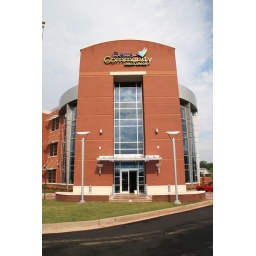
I designed that logo! :ONew milestone: Seeing a logo you designed in a giant sign on a building in a state you've never visited.